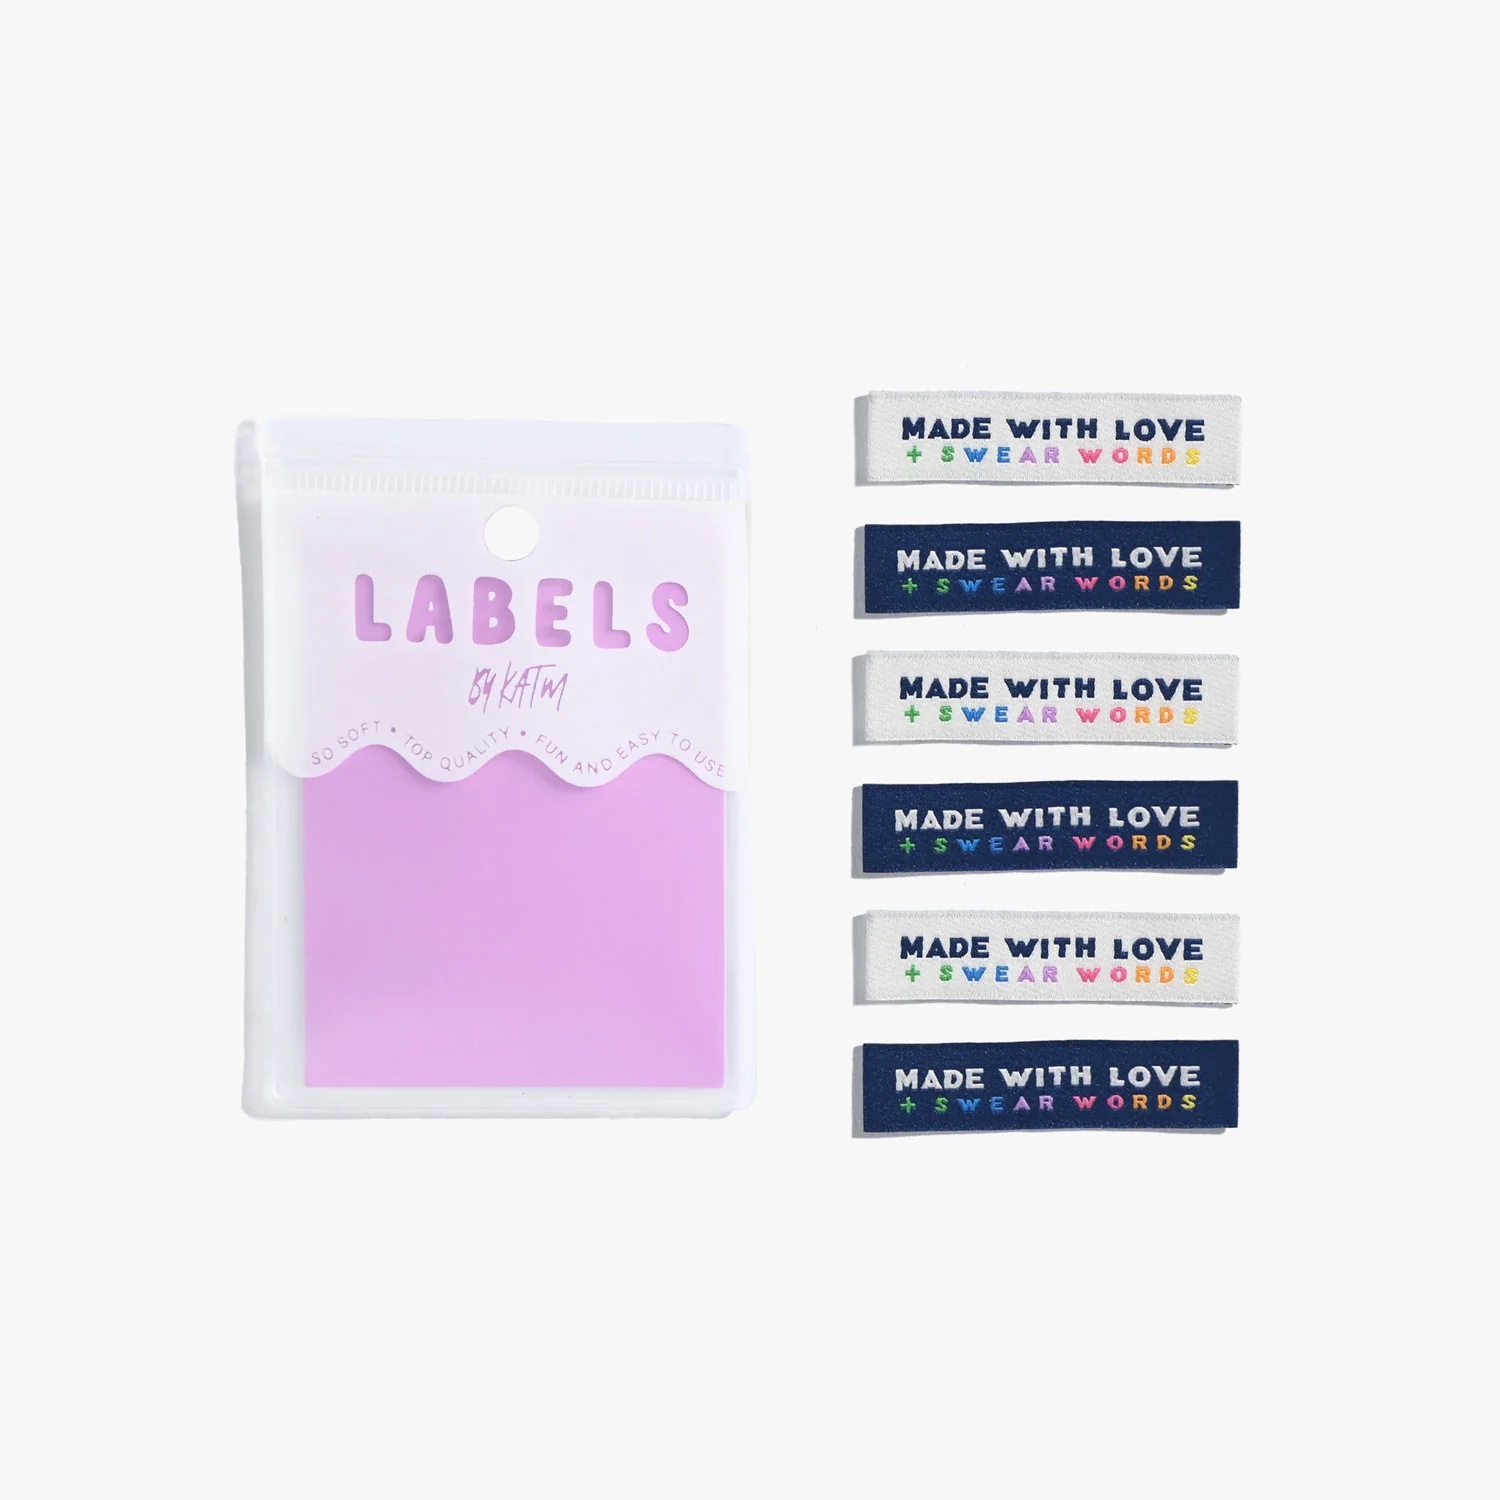
Made with Love & Swear Words
You’ll love sewing these into those projects that made you swear, but you finished anyway. Each pack contains 6 woven labels.
Brand: Kylie and the Machine
Category: Arts & Entertainment > Hobbies & Creative Arts > Arts & Crafts > Art & Crafting Materials > Embellishments & Trims > Sew-in Labels > Care Labels